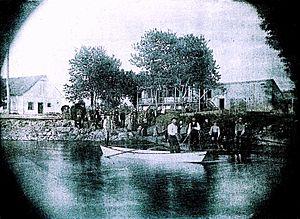
La traverse de Zéphirin Sigouin et de Joseph L'Archevesque du côté de ce dernier, c'est-à-dire au Sault-au-Récollet, sur l'île de Montréal, Québec, Canada. Vers 1890.
Sault-au-Récollet est un quartier de référence et une ancienne municipalité de l'île de Montréal situé dans l'arrondissement Ahuntsic-Cartierville de la ville de Montréal.
Cet article recense les lieux patrimoniaux de Montréal inscrit au répertoire des lieux patrimoniaux du Canada, qu'ils soient de niveau provincial, fédéral ou municipal.